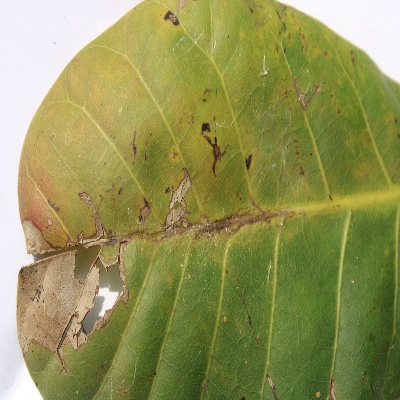
Crop: Cashew
Condition: anthracnose